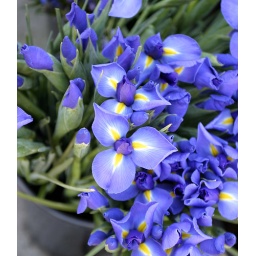
Some vary colorful iris flowers in Sausalito